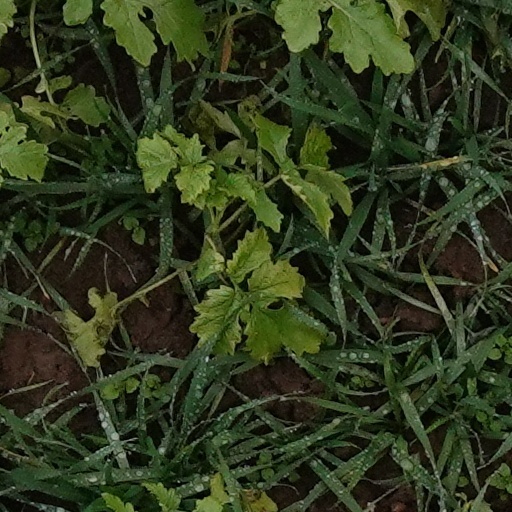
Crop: wheat